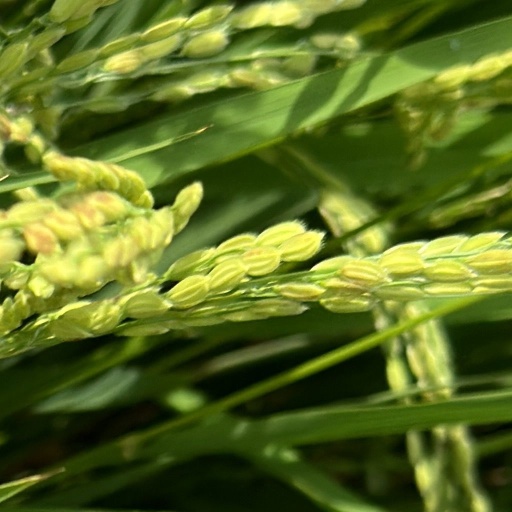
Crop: rice